Transport in Jakarta

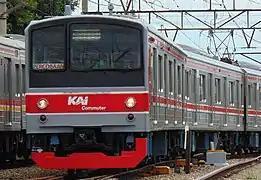
A KRL Commuterline in Manggarai station

There are bicycle taxis ("ojek sepeda ontel") in the Kota Tua (Old City) region. However, the revenues are declining because of the popularity of "ojek online". As of late 2023, Jakarta has 314 kilometers of separate bicycle lane, which will be extended to 535 kilometers by 2026. Bicycle-sharing company Gowes, which means "to paddle," in Indonesian, started operation in limited areas of Jakarta in 2018.